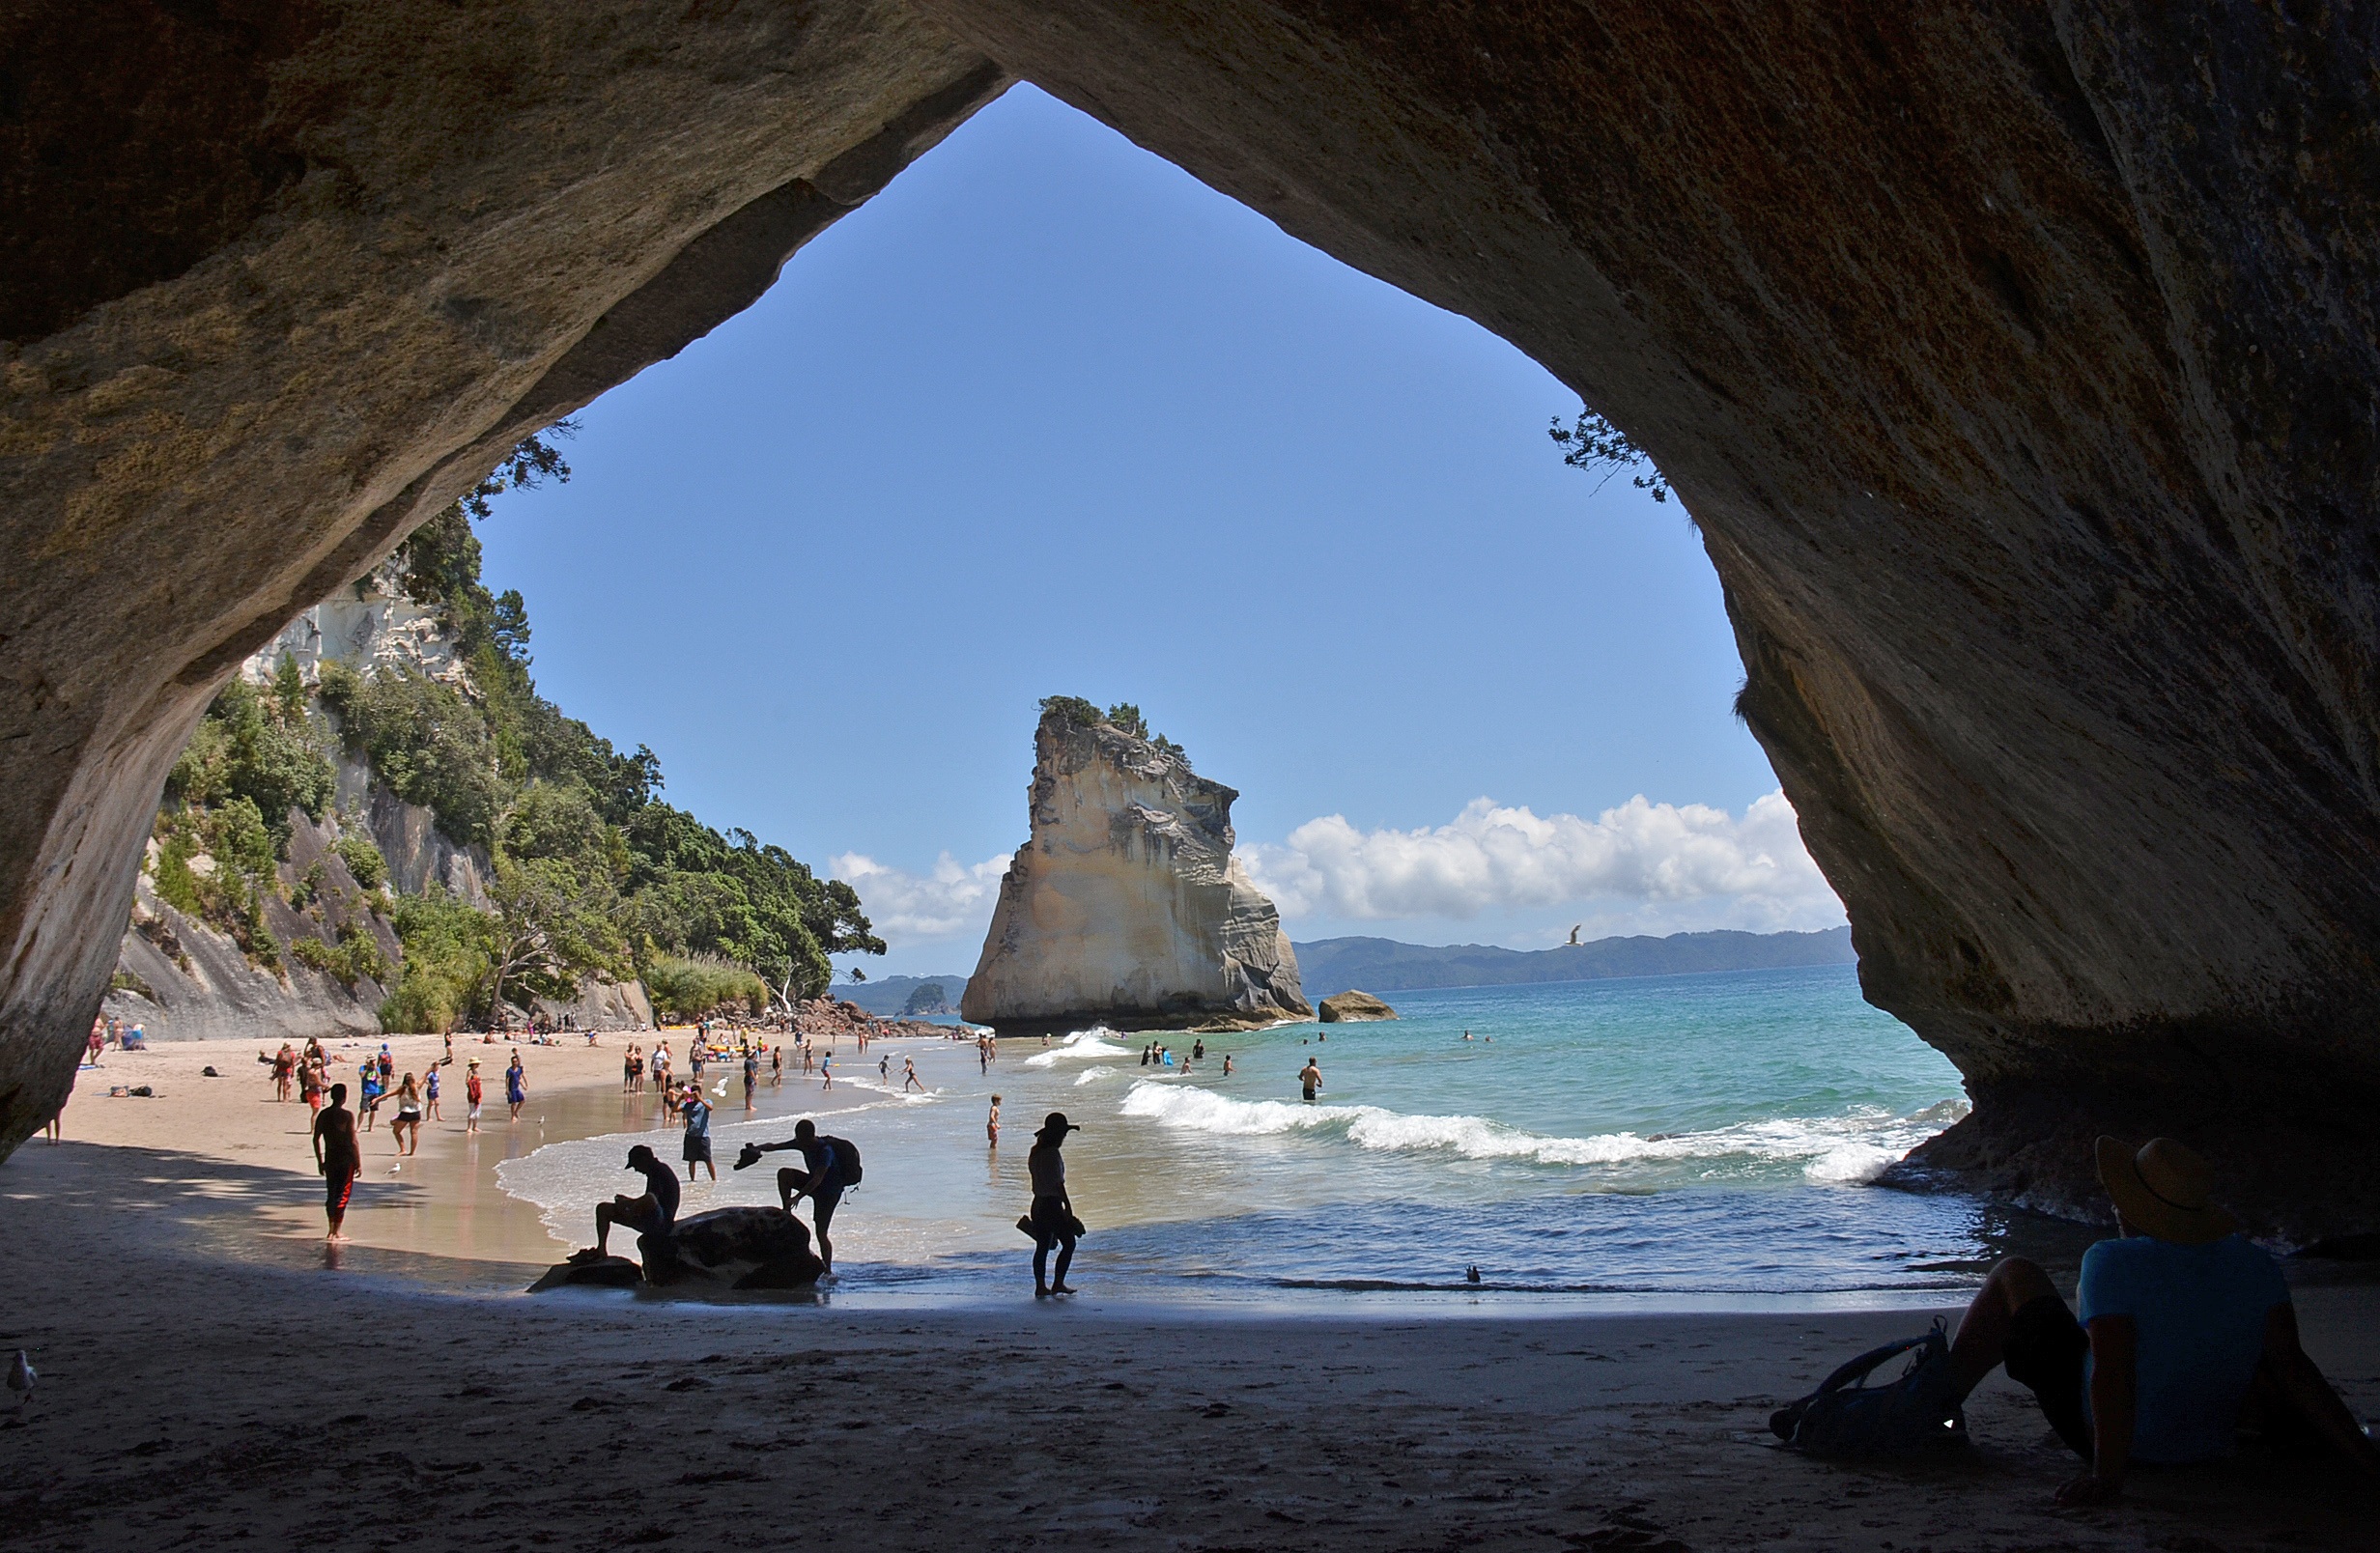
beach, sea, coast, rock, ocean, vacation, formation, cliff, bay, terrain, material, body of water, new zealand, cape, cathedral cove